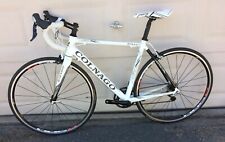
Vehicle type: Bikes